Yanjiang, Ziyang

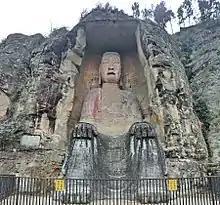
Baiyue Mountain cliff sculpture

Prior to the annexation by the Qin State, the area in the present-day Yanjiang District belonged to the Kingdom of Shu, and was part of the wider, but now extinct, Ba–Shu culture.